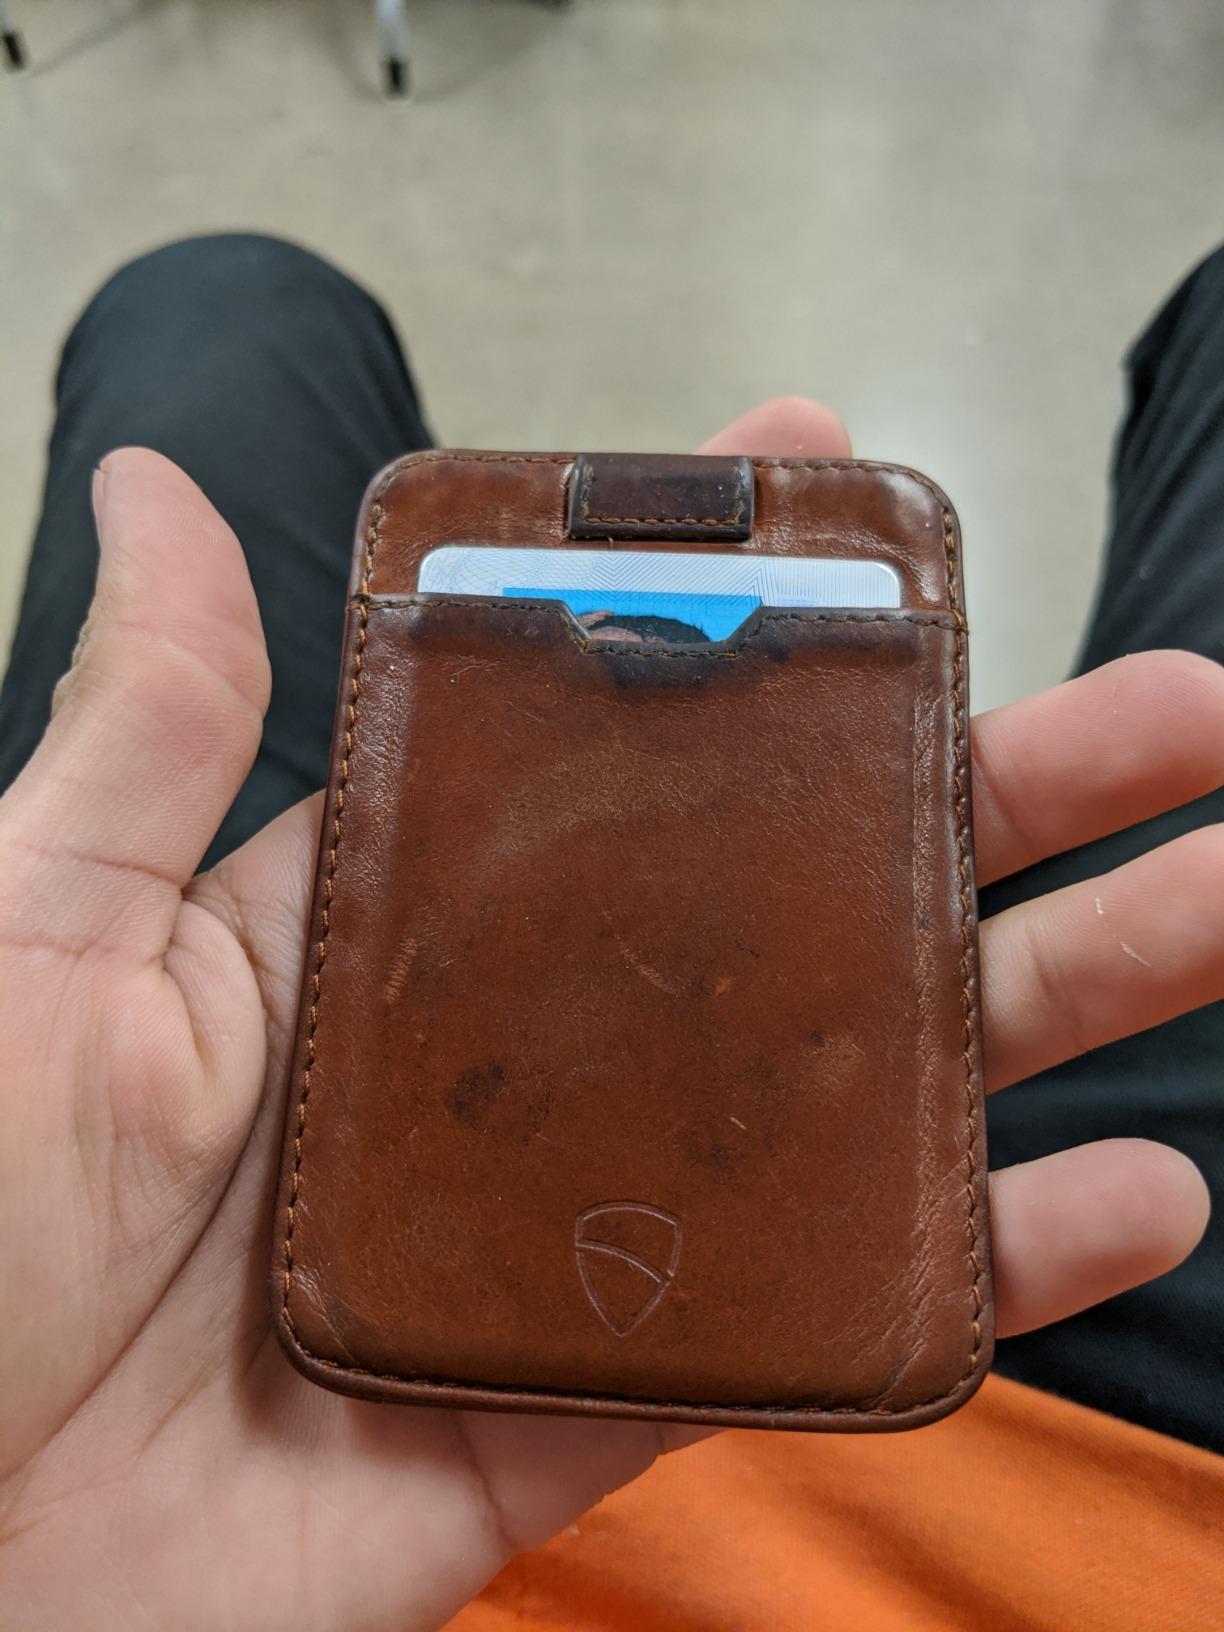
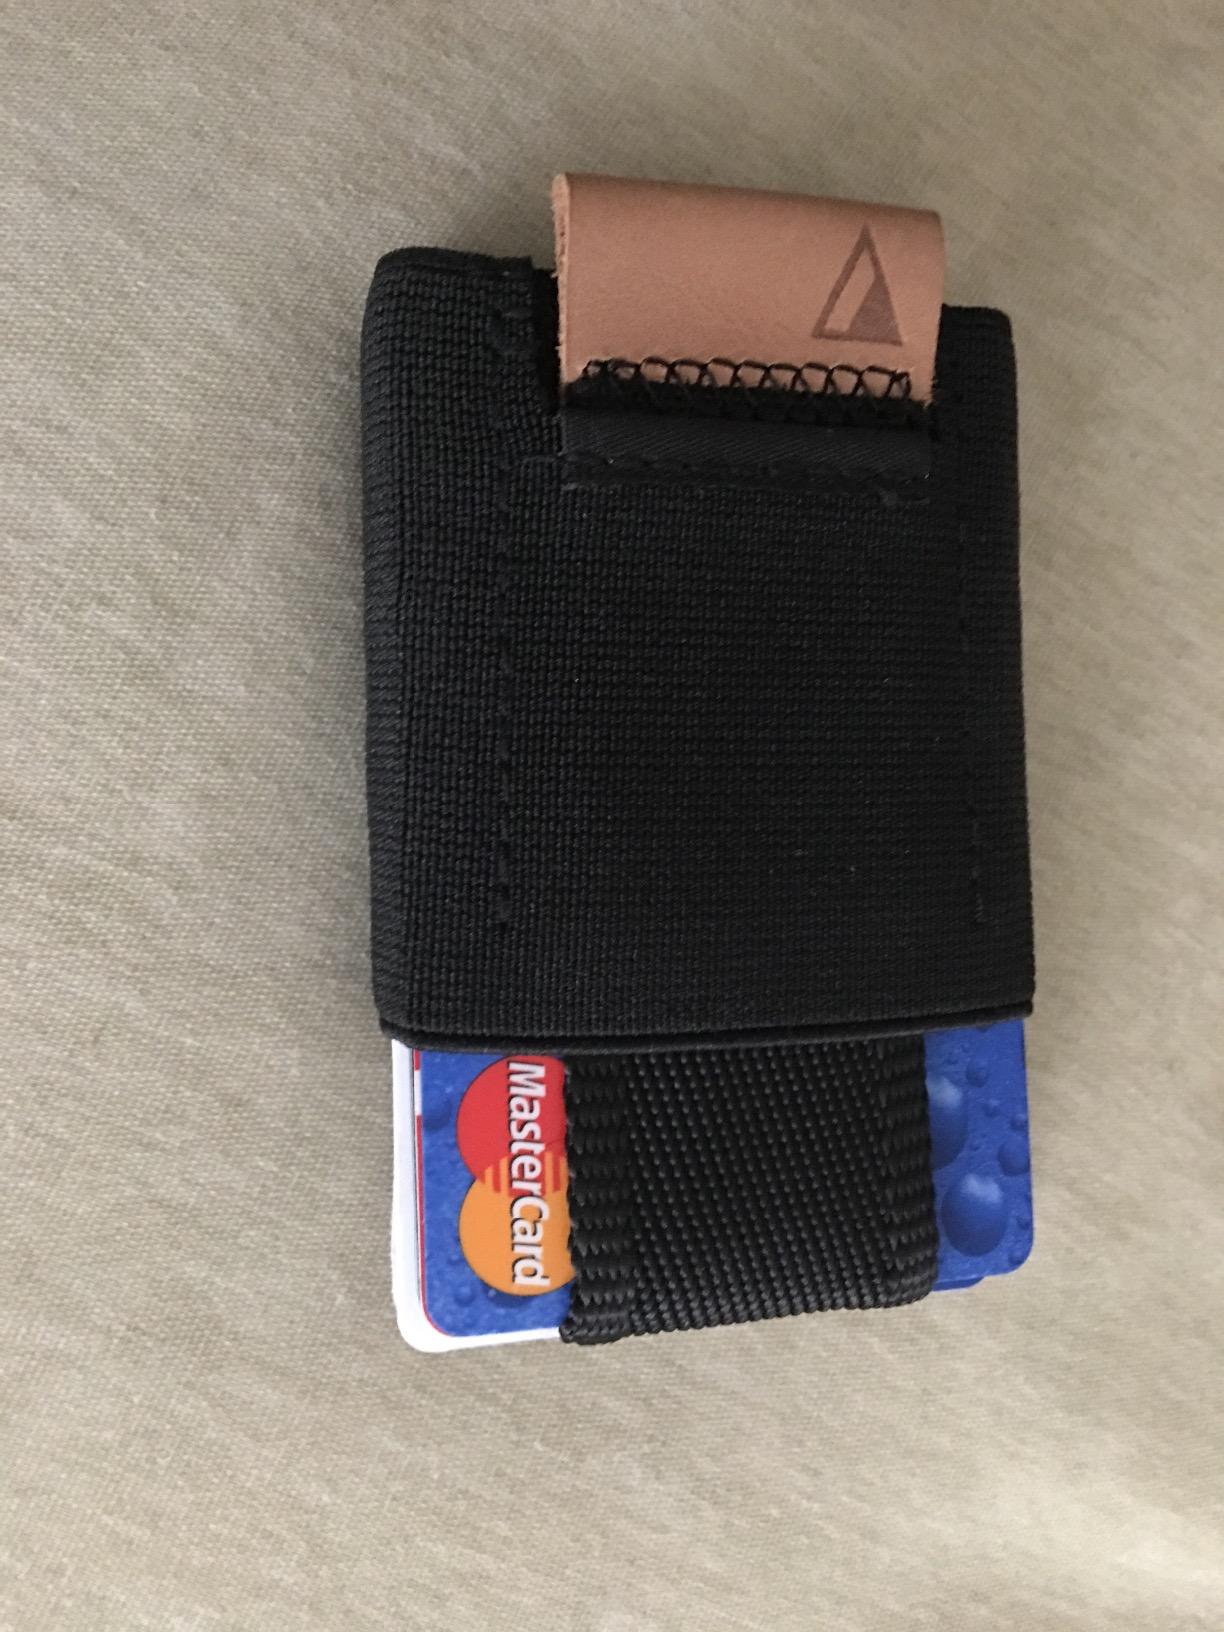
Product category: accessories_wallet
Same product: no